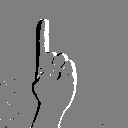
ASL letter: z